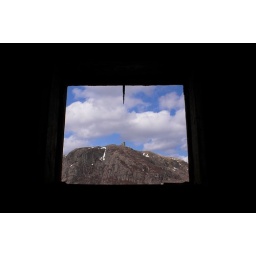
Signal hill in the distance from an old building in the Fort Amherst ruins.